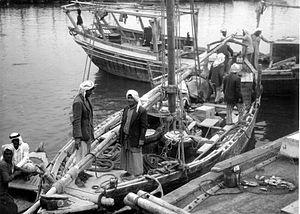
L'histoire du Koweït retrace sur quatre millénaires l'histoire de ce petit Émirat du golfe Persique.